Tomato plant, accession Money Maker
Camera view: horizontal (90 deg, fisheye); turntable rotation: 120 degrees
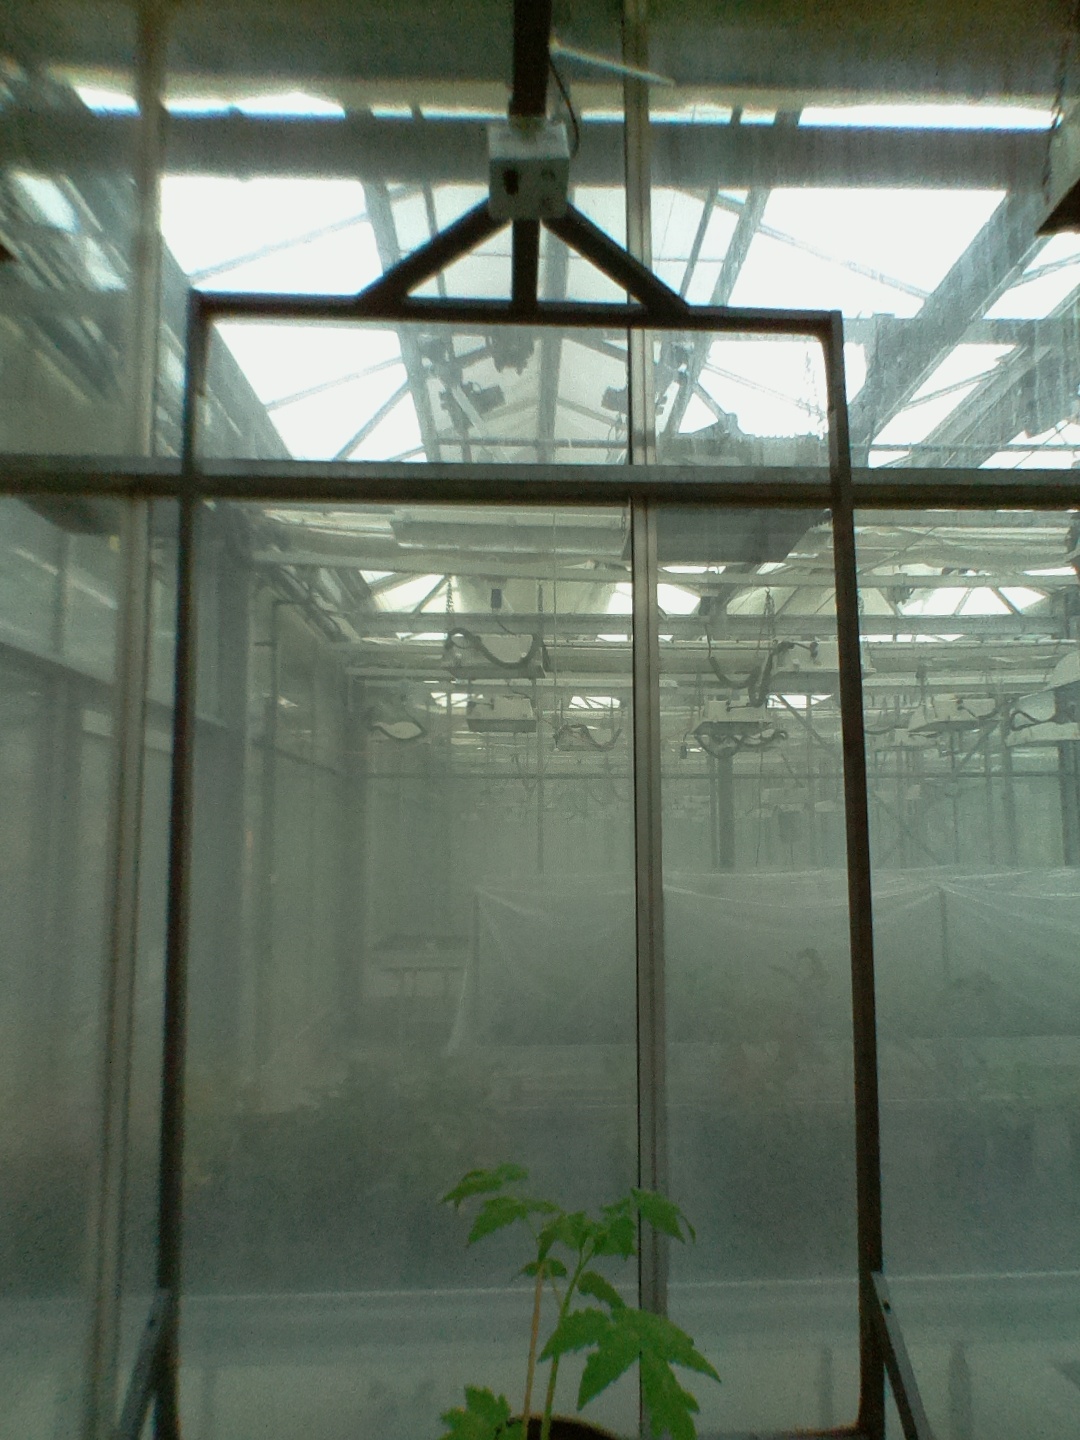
BBCH growth stage 13: 6 of true leaves visible